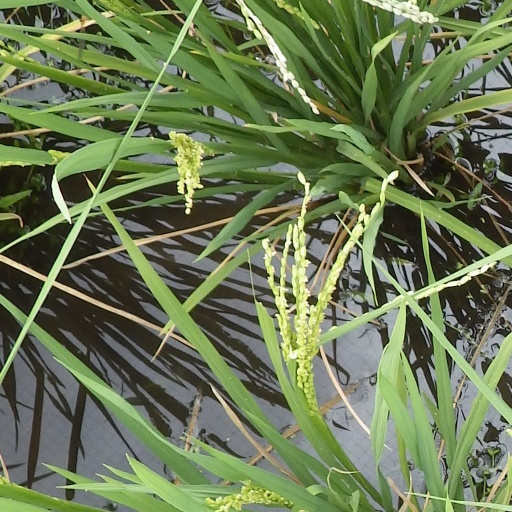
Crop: rice